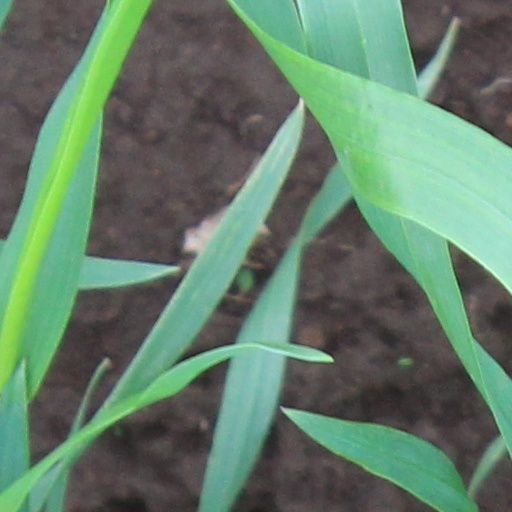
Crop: wheat